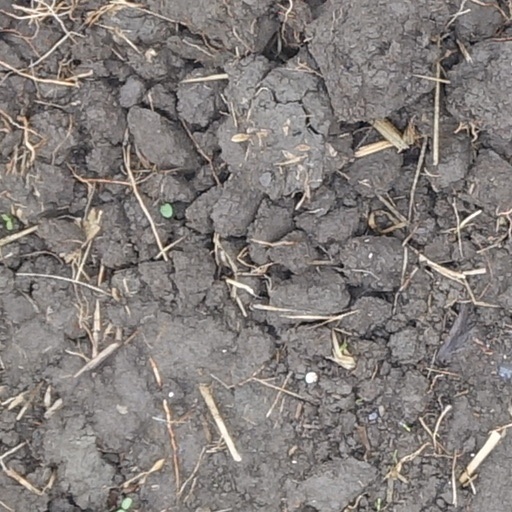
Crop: wheat